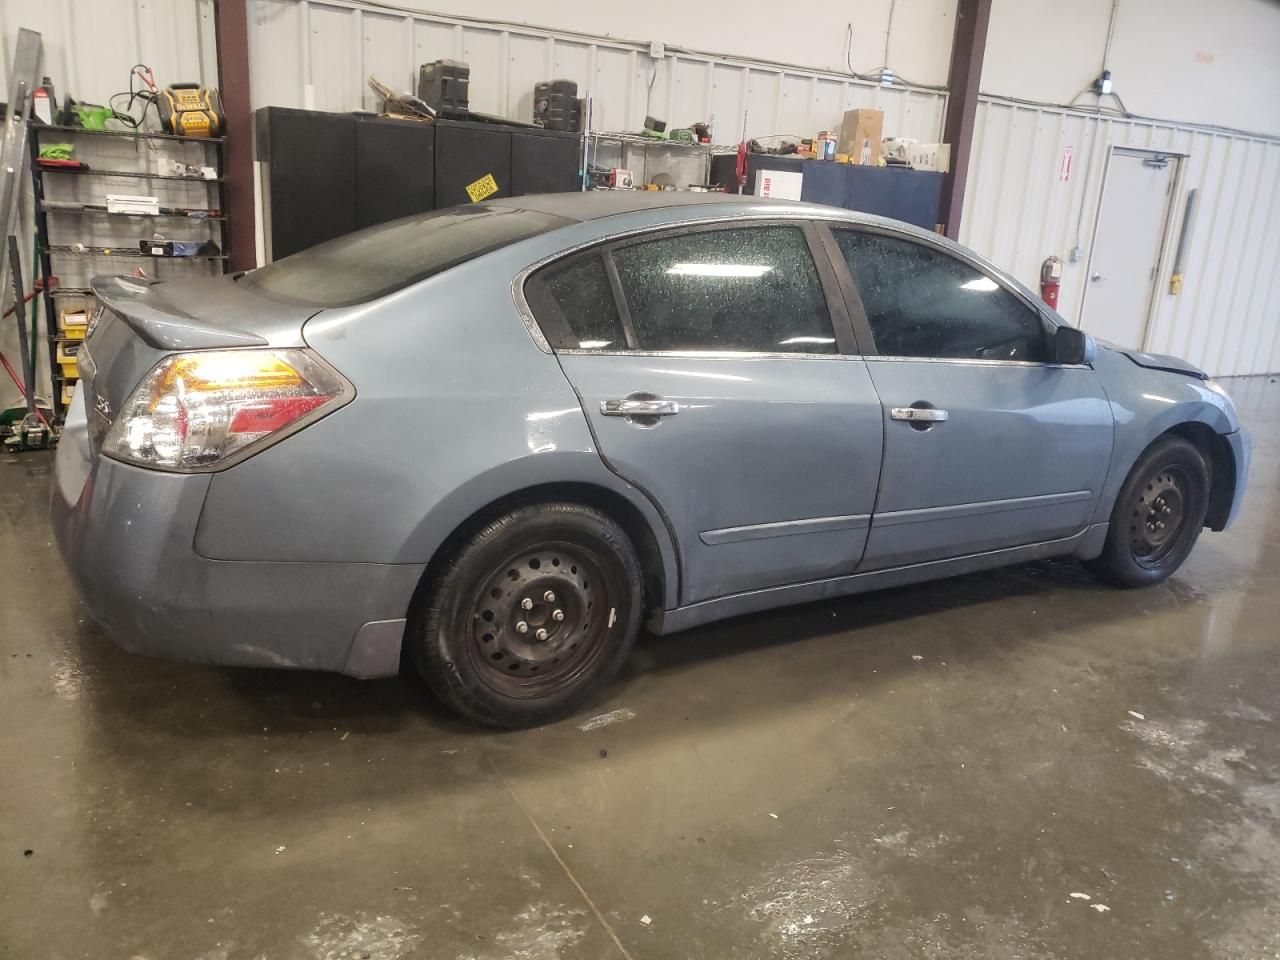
Aucun dommage détecté.
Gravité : aucun